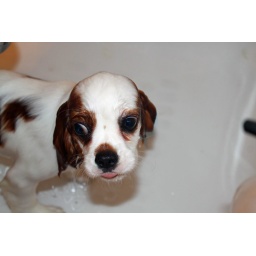
Sophie's weekly bath time. She goes crazy after wards running around all over the place. So cute to watch.